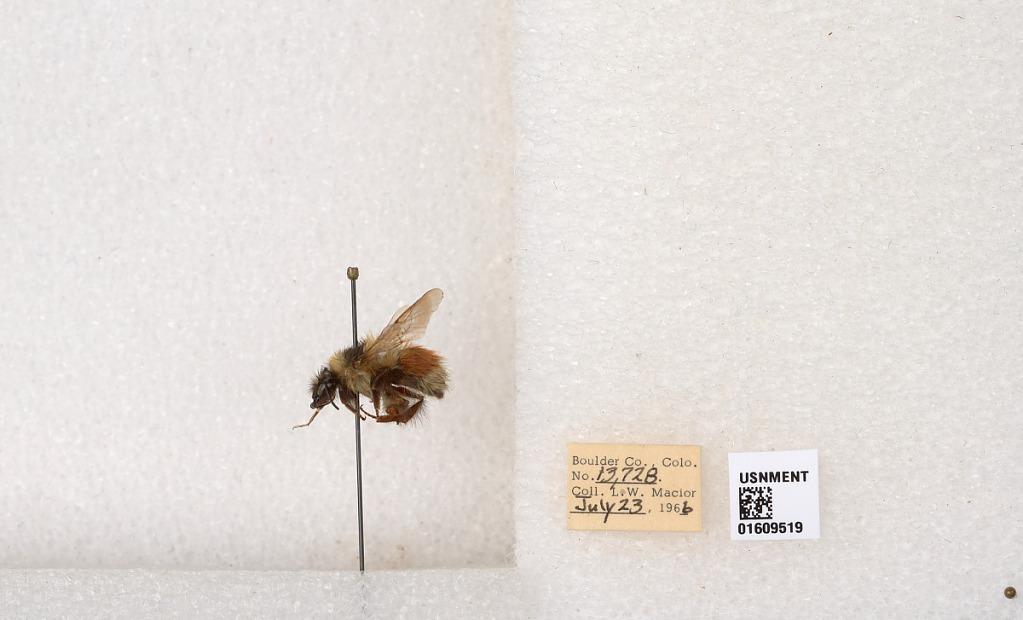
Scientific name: Bombus (Pyrobombus) sylvicola Kirby
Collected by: L. Macior
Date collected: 1966-7-23
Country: United States
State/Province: Colorado
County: Boulder
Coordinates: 40.0263, -105.3